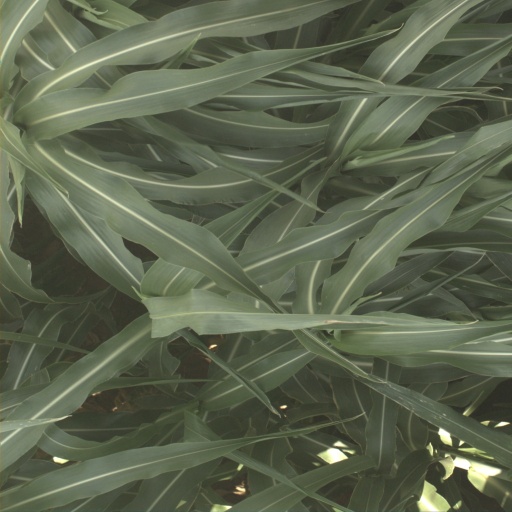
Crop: sorghum